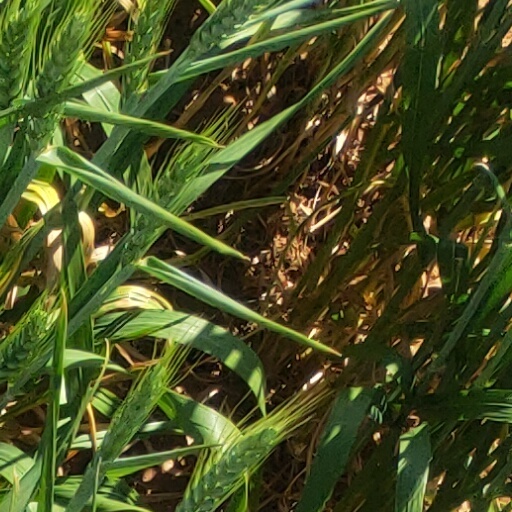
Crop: wheat